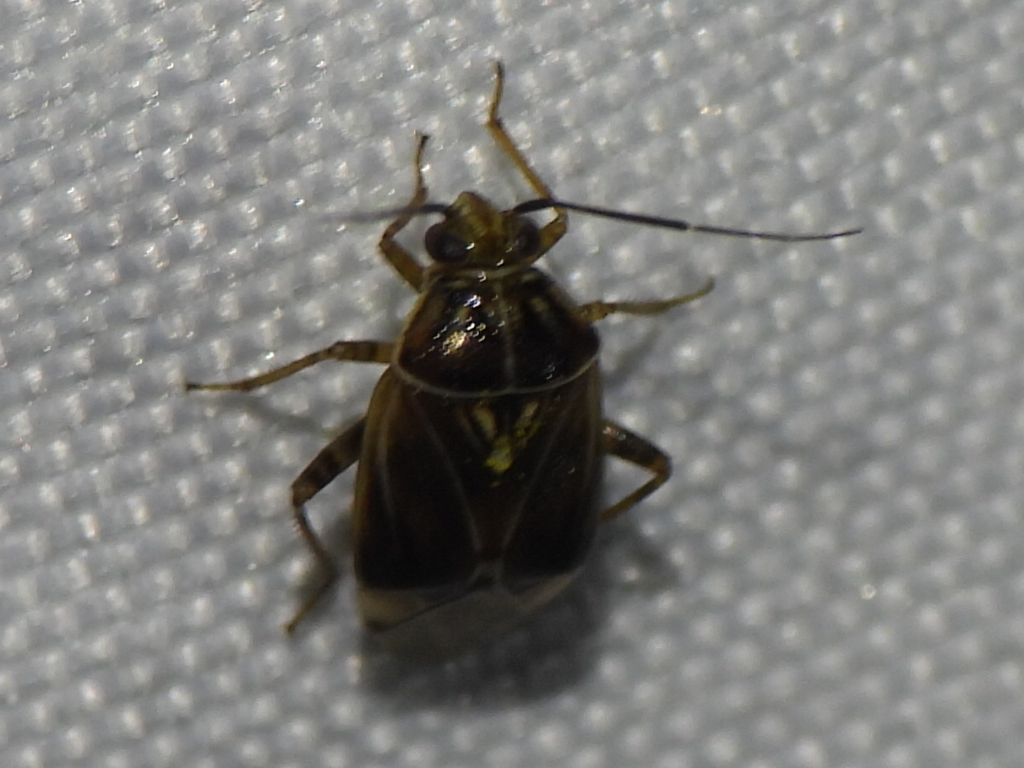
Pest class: lygus_bug